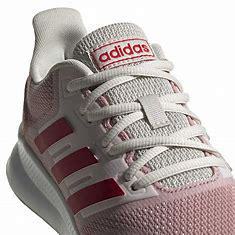
Brand: Adidas
Model: Runfalcon 5